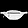
Label: Bag